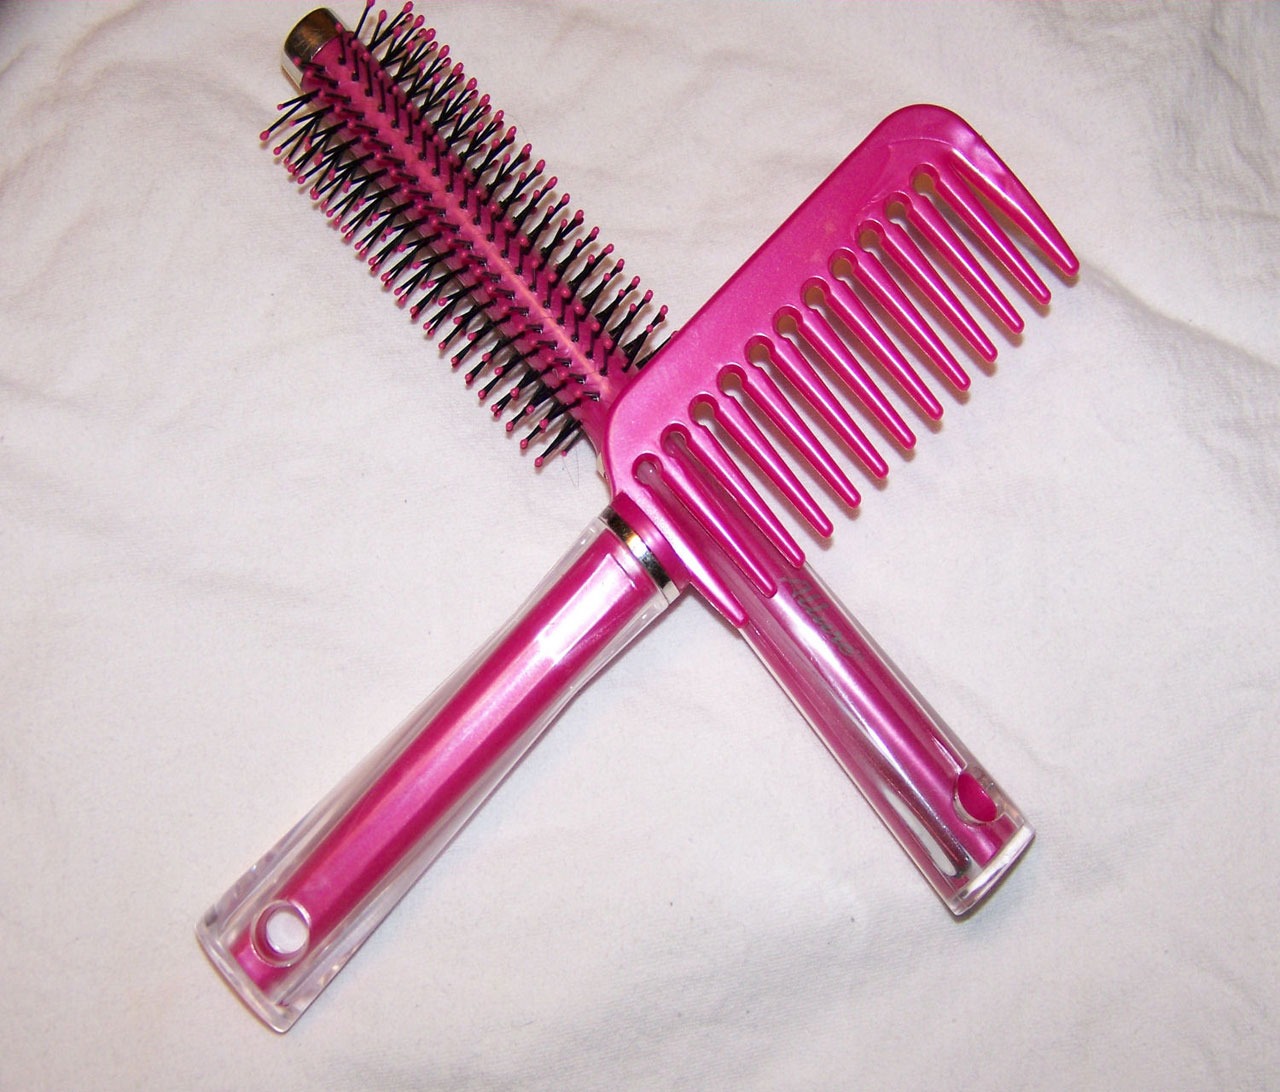
brush, pink, lip, eyelash, cosmetics, hairbrush, comb, fashion accessory, hair accessory, haircare, hair brush